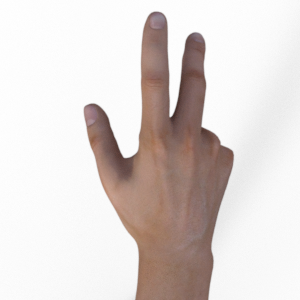
Label: scissors